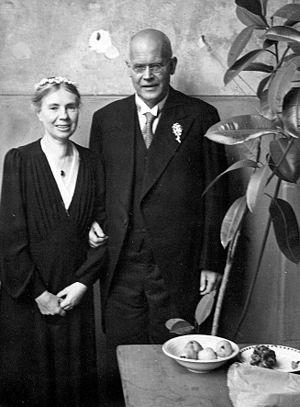
Günther Carl Dehn est un pasteur évangélique allemand, spécialiste de théologie pratique. Se qualifiant de socialiste religieux sous la république de Weimar, il sera conduit plus tard, sous le régime nazi, à prendre en charge les formations clandestines organisées par l’Église confessante dans la région de Berlin. Auparavant, dans les années 1931-1932, l’affaire Dehn l’avait rendu célèbre dans toute l’Allemagne et fait de lui l’une des premières victimes des virulentes campagnes de dénigrement nationalistes et national-socialistes menées dans les dernières années de la république de Weimar à l’encontre d’intellectuels critiques. Après 1945, il fut titulaire de la chaire de théologie pratique à l’université de Bonn.